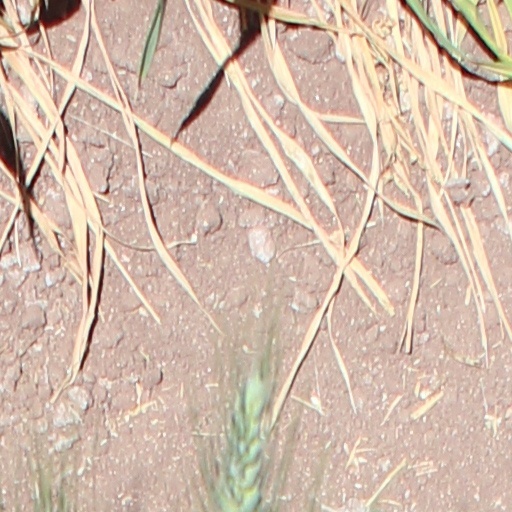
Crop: wheat